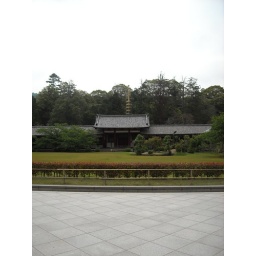
The largest wooden building in the world, housing a massive statue of Buddha.